Rashela Mizrahi

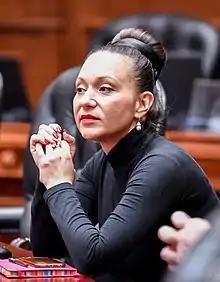
Mizrahi in January 2020.

Rashela Mizrahi is a Macedonian veterinarian and politician, who was the first Jewish minister of North Macedonia. A member of the VMRO-DPMNE party, she was dismissed in February 2020 after appearing with signs of the country's previous name (Macedonia). Mizrahi has reported facing antisemitic abuse and a hostile political environment since before taking office as the Labour and Social Policy Minister.